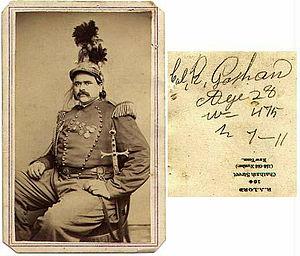
Arthur James Caley, né au lieu-dit The Well, à Sulby sur l'île de Man en 1824, et mort à Paris en 1853 ou à Clyde, en 1889, aussi surnommé le « Géant de Sulby », était un homme atteint de gigantisme.